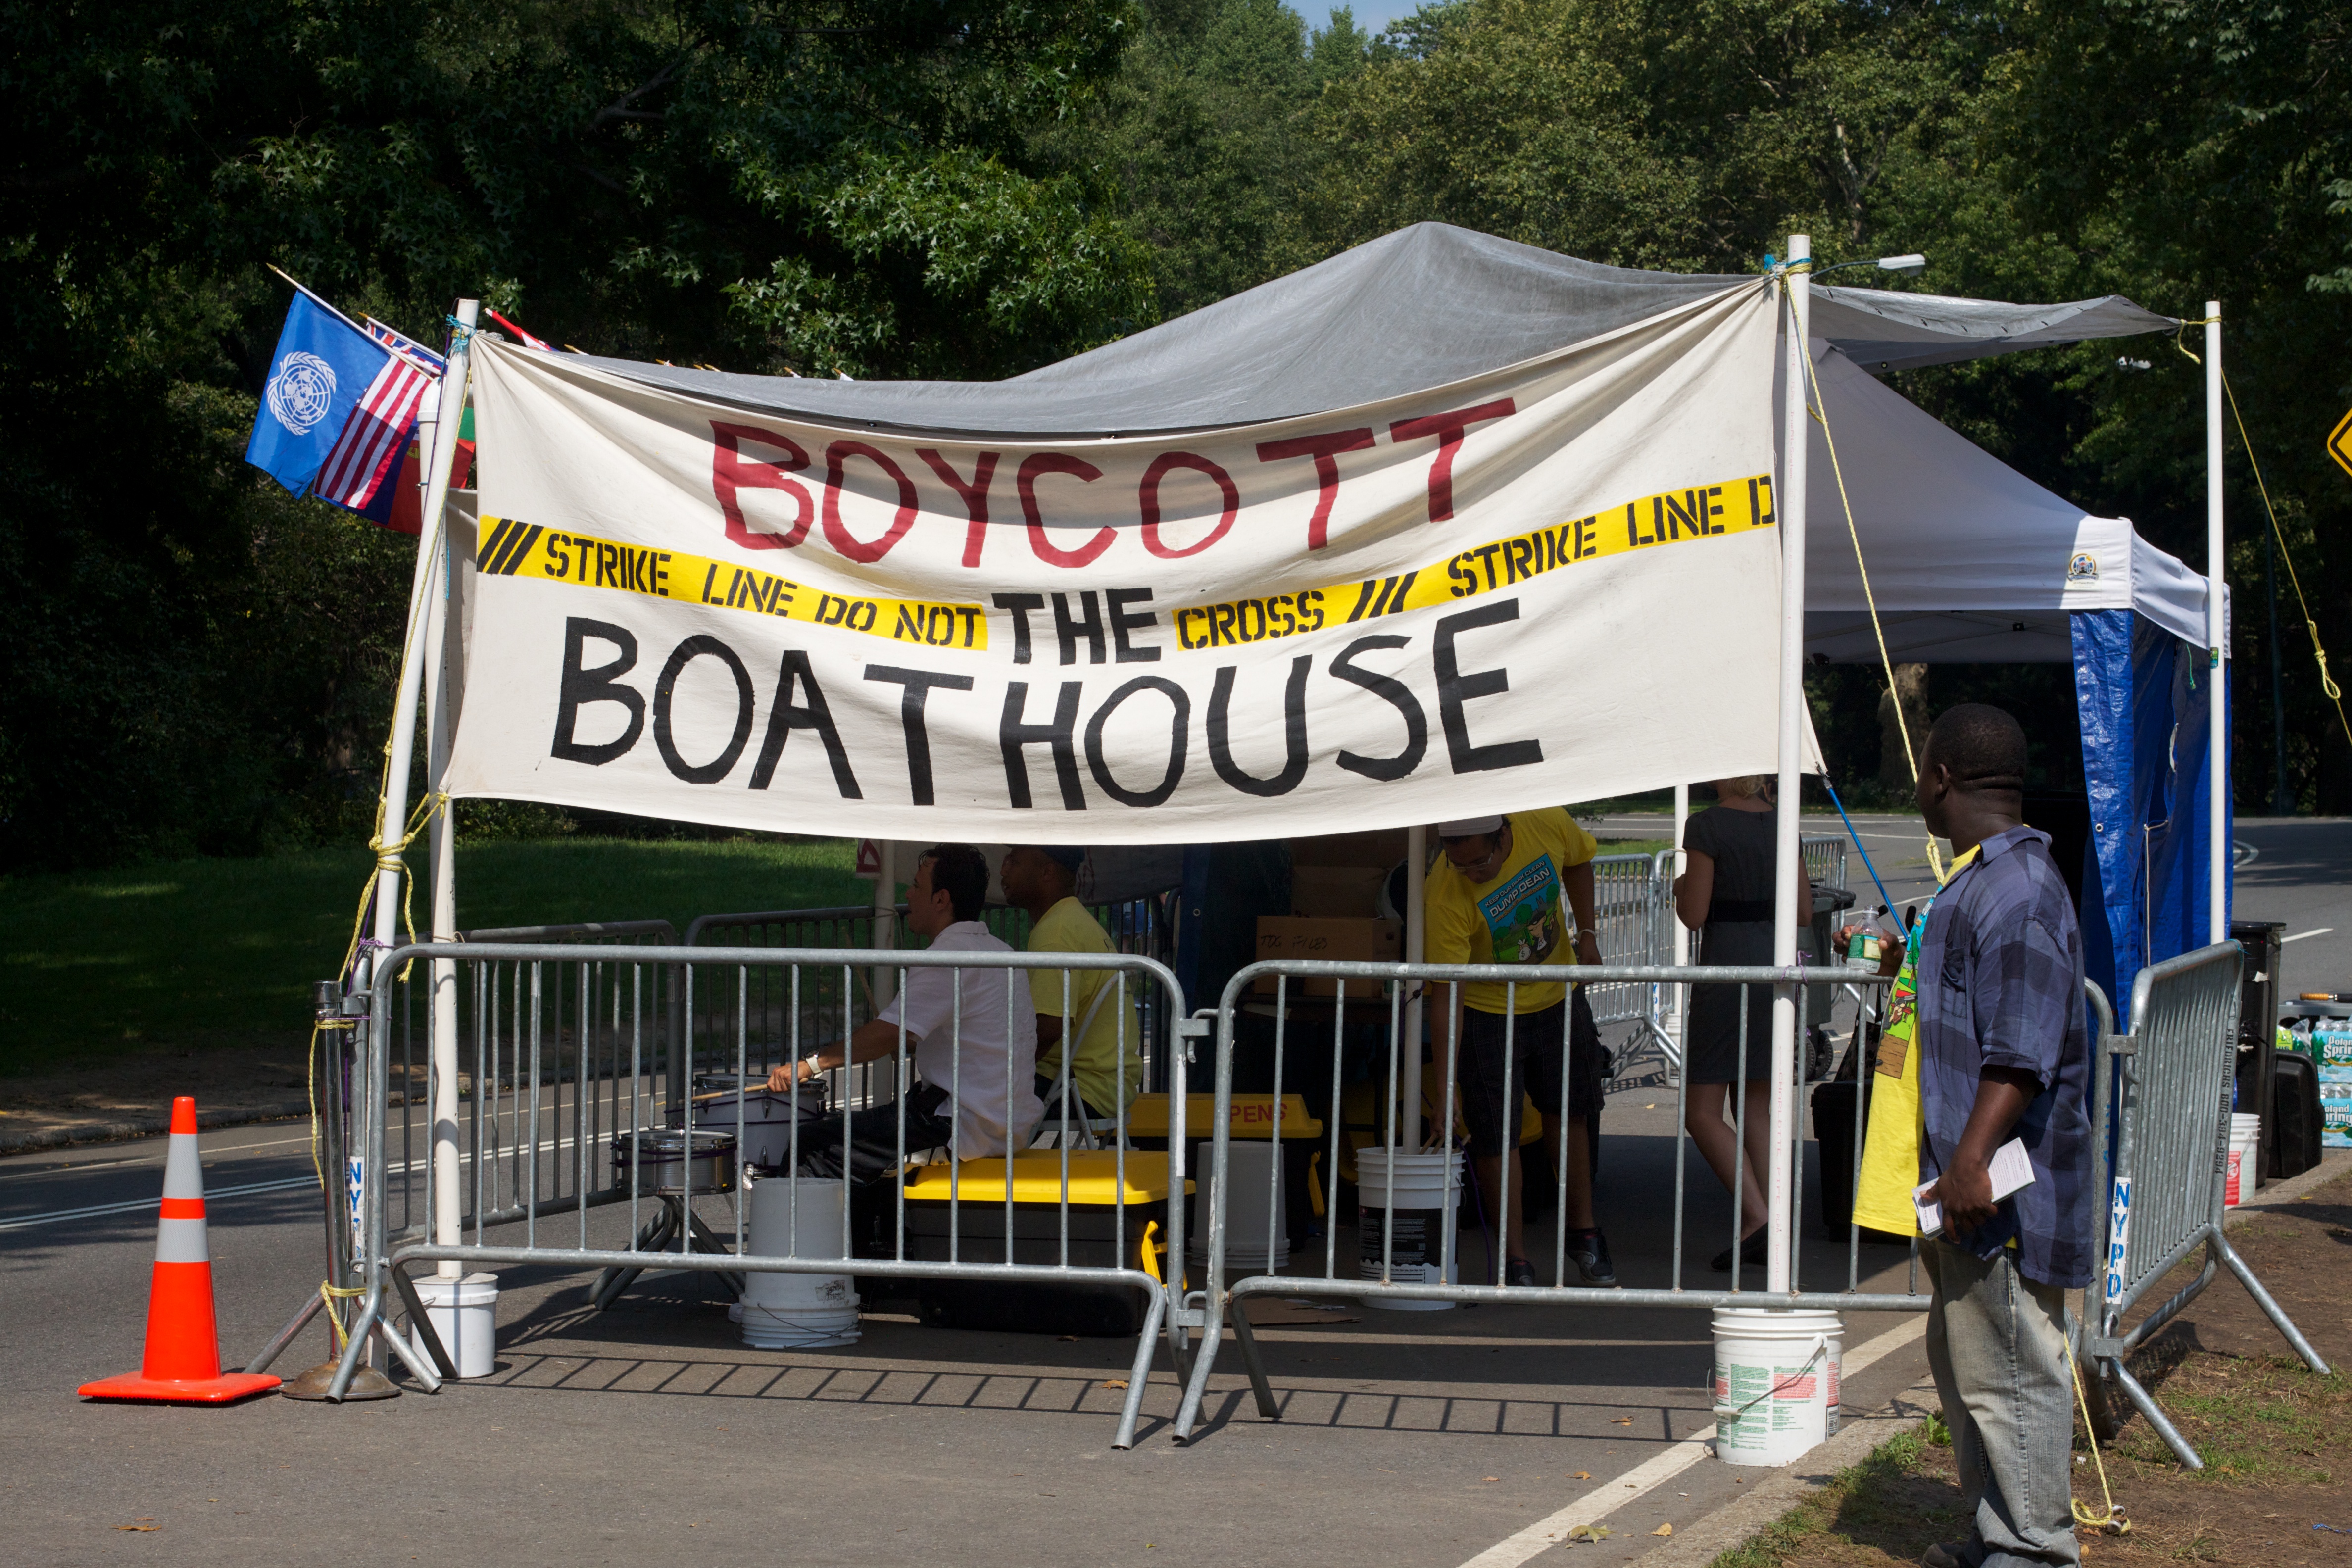
tent, fair, odyssey